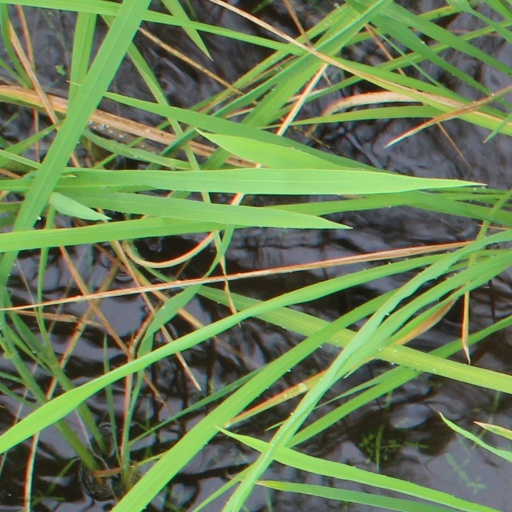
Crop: rice